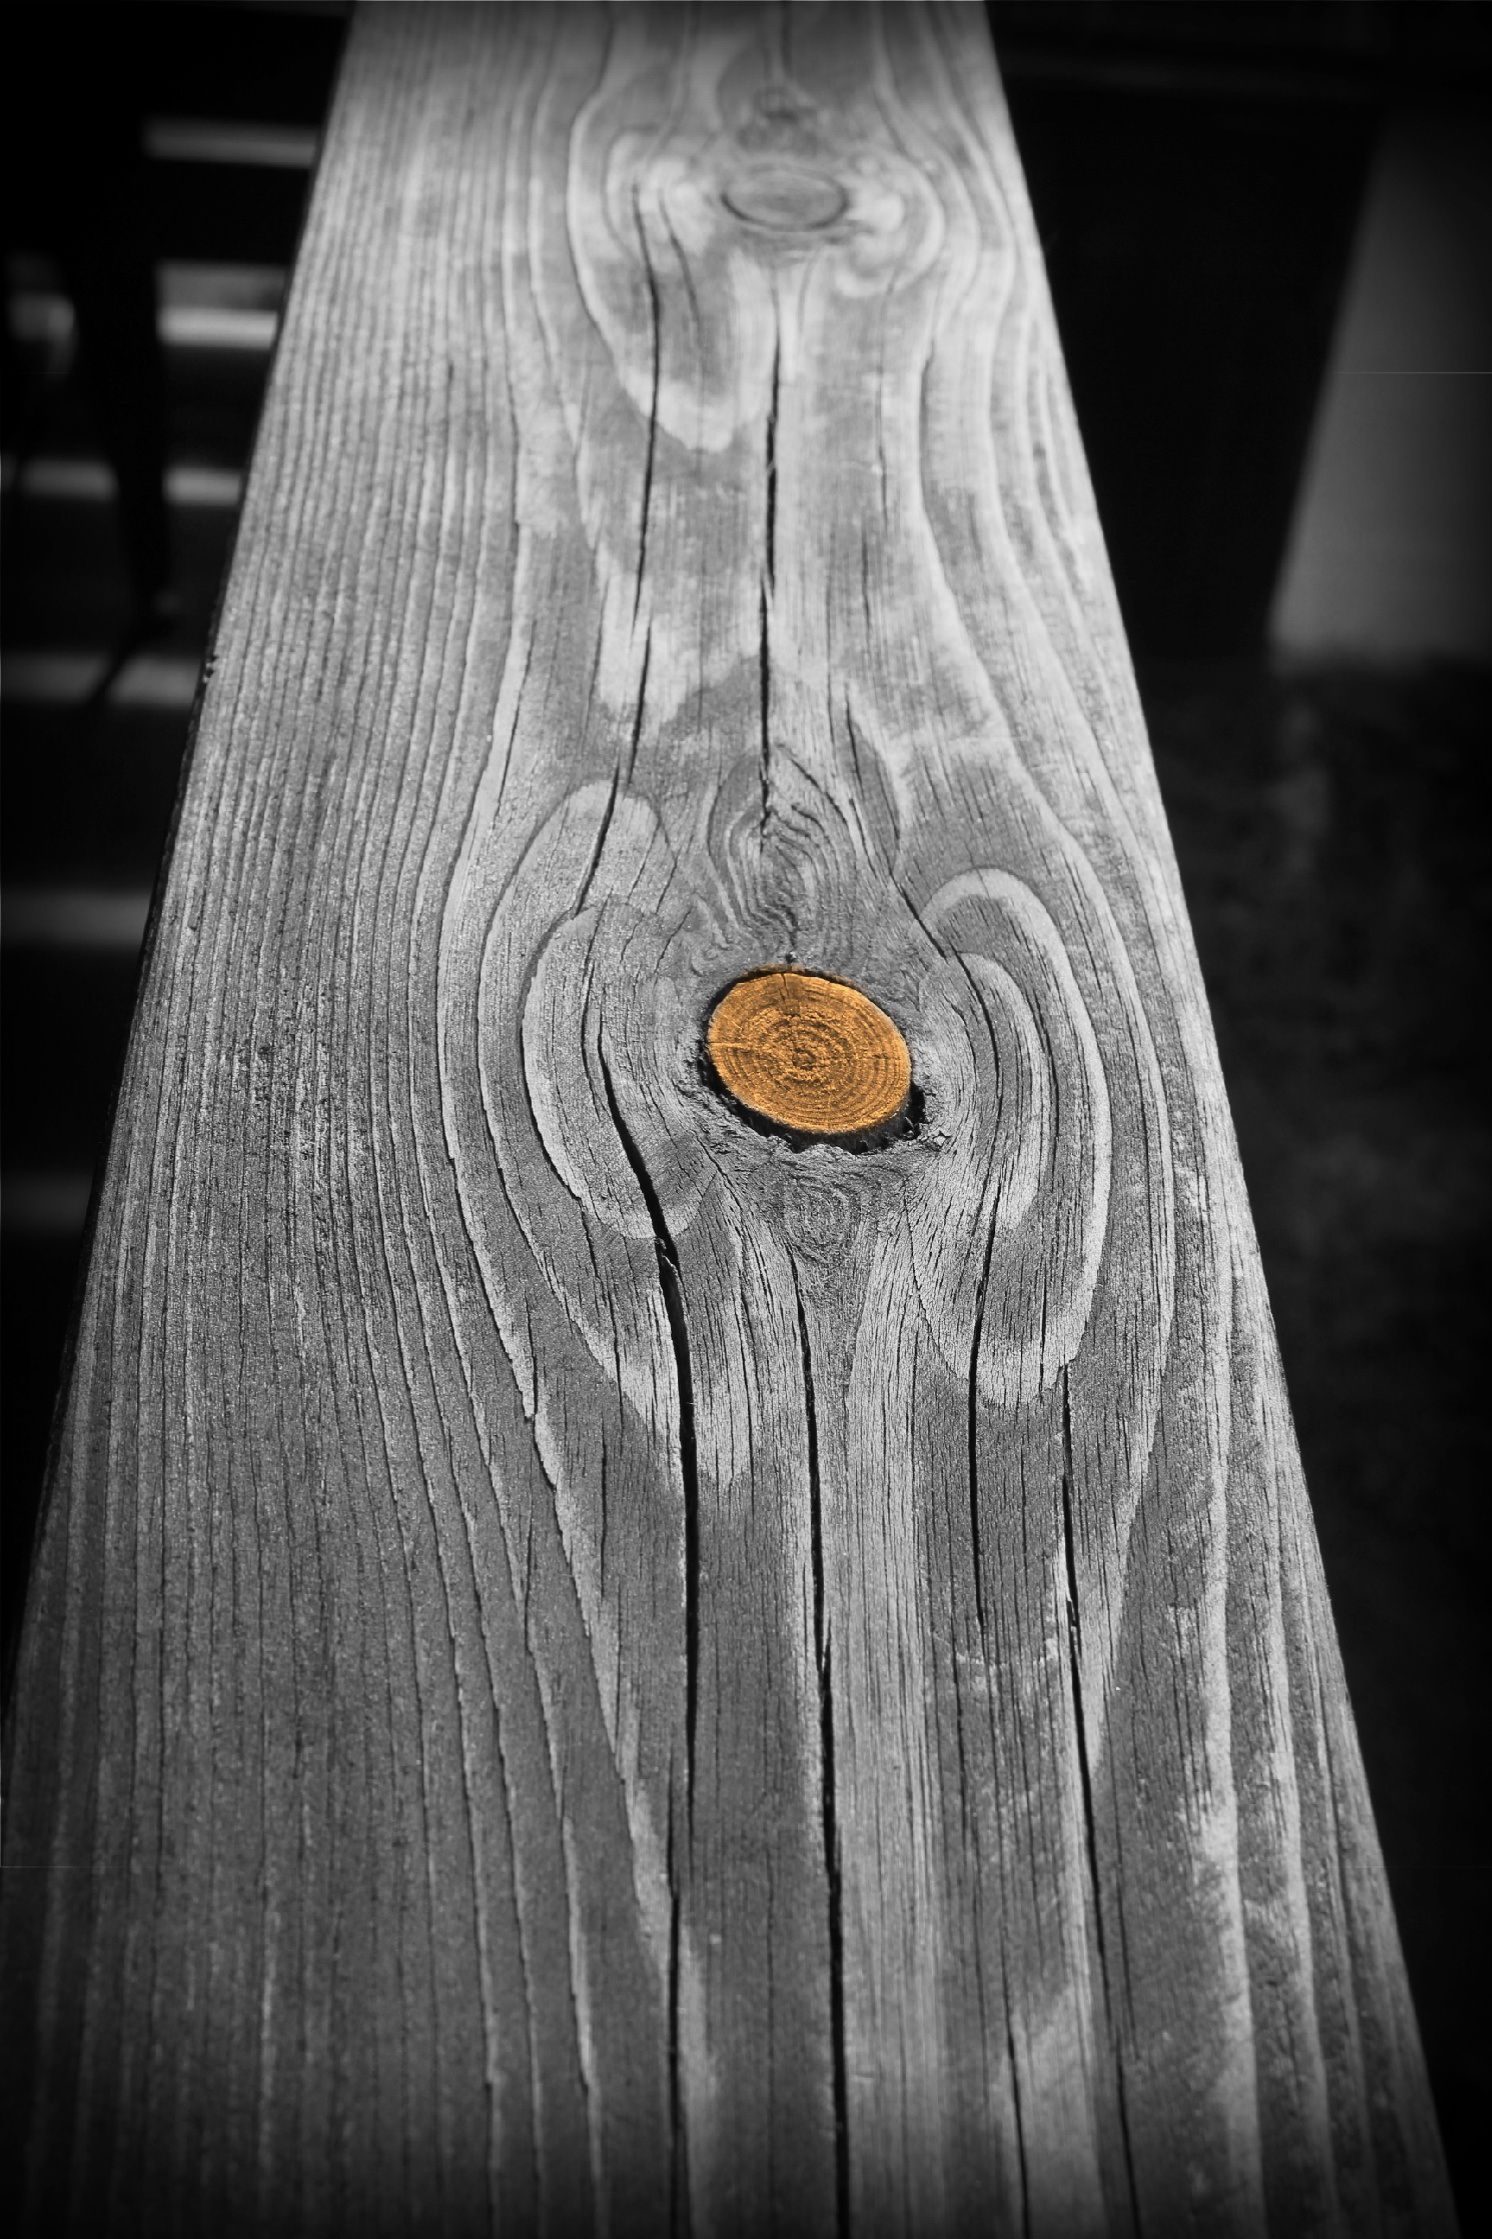
hand, wing, light, black and white, wood, white, photography, heart, darkness, black, monochrome, close up, human body, sculpture, angel, carving, lata, macro photography, monochrome photography